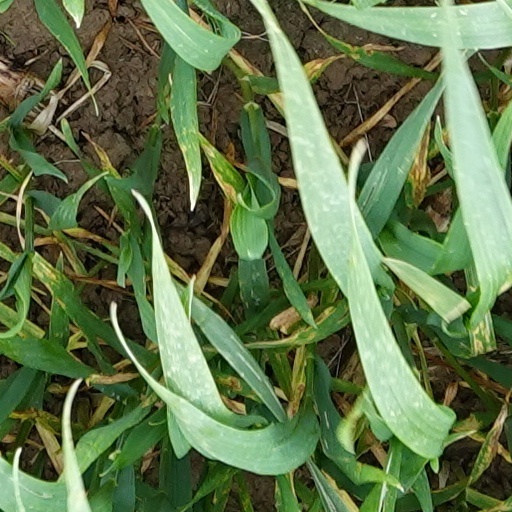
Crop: wheat